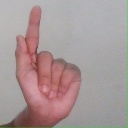
अक्षर: ळ